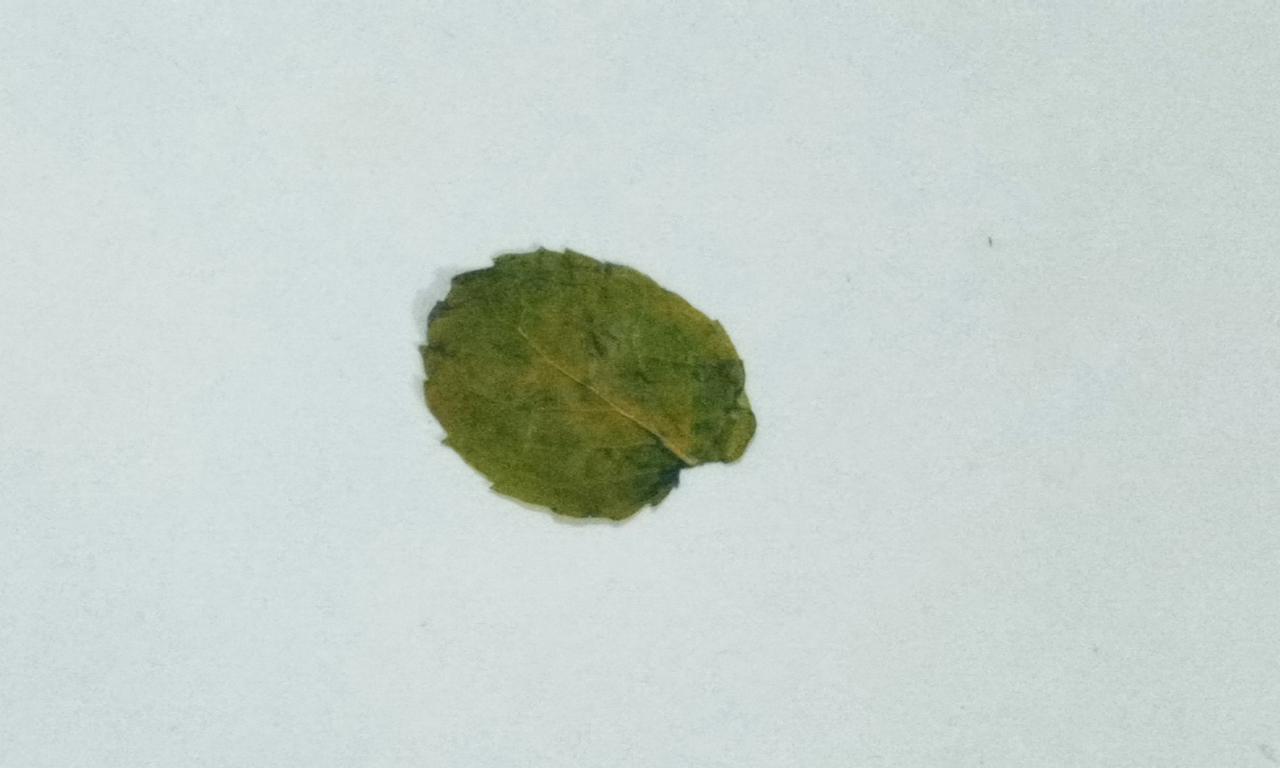
Label: Dried